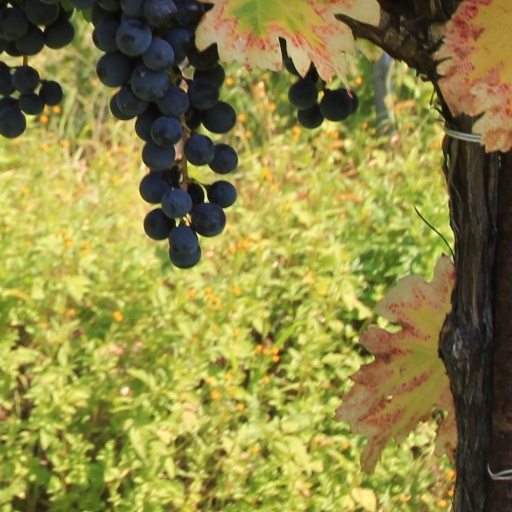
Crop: grape